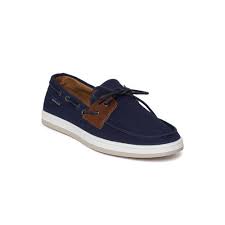
Label: Boat